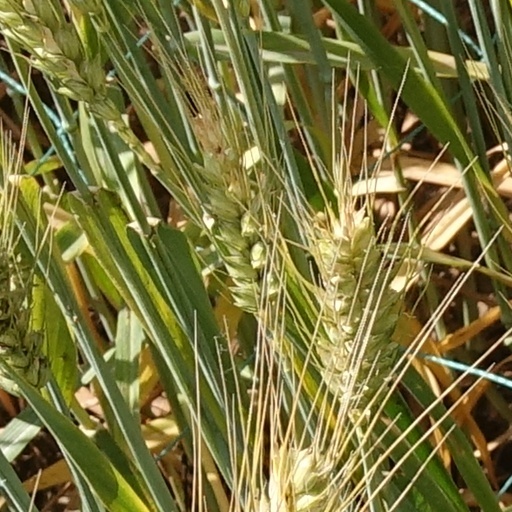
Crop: wheat